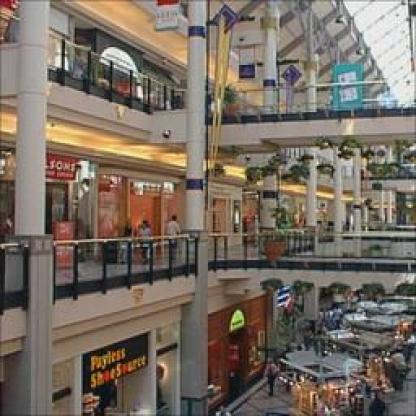
Scene: Indoor